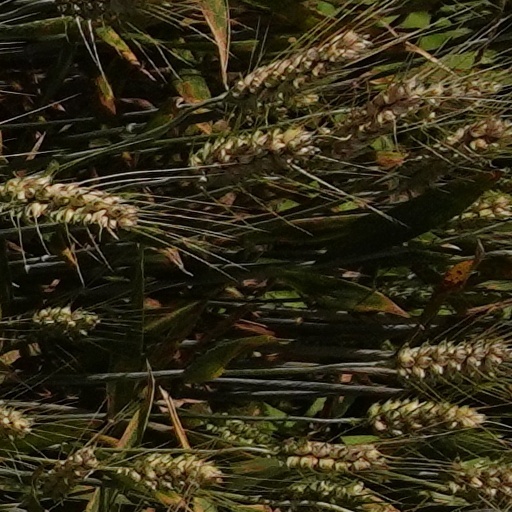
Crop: wheat